Military history of Sweden

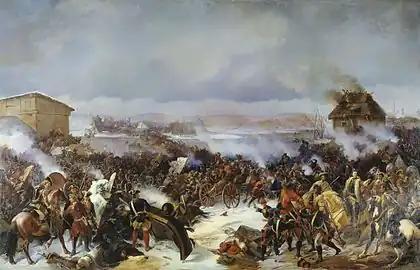
Depiction of the Battle of Narva, 1700. An early battle of the Great Northern War, The battle saw Russian forces surrender to a Swedish Army a quarter of its size.

Sweden attacked Poland in 1655. The goal was to gain full control over the Baltic Sea. During the two first years, Swedish troops occupied large parts of Poland and the war was almost won. In 1656, Sweden won the battle of Warsaw, but the Polish resistance hardened and the farmers began fighting a guerrilla war against the Swedes.